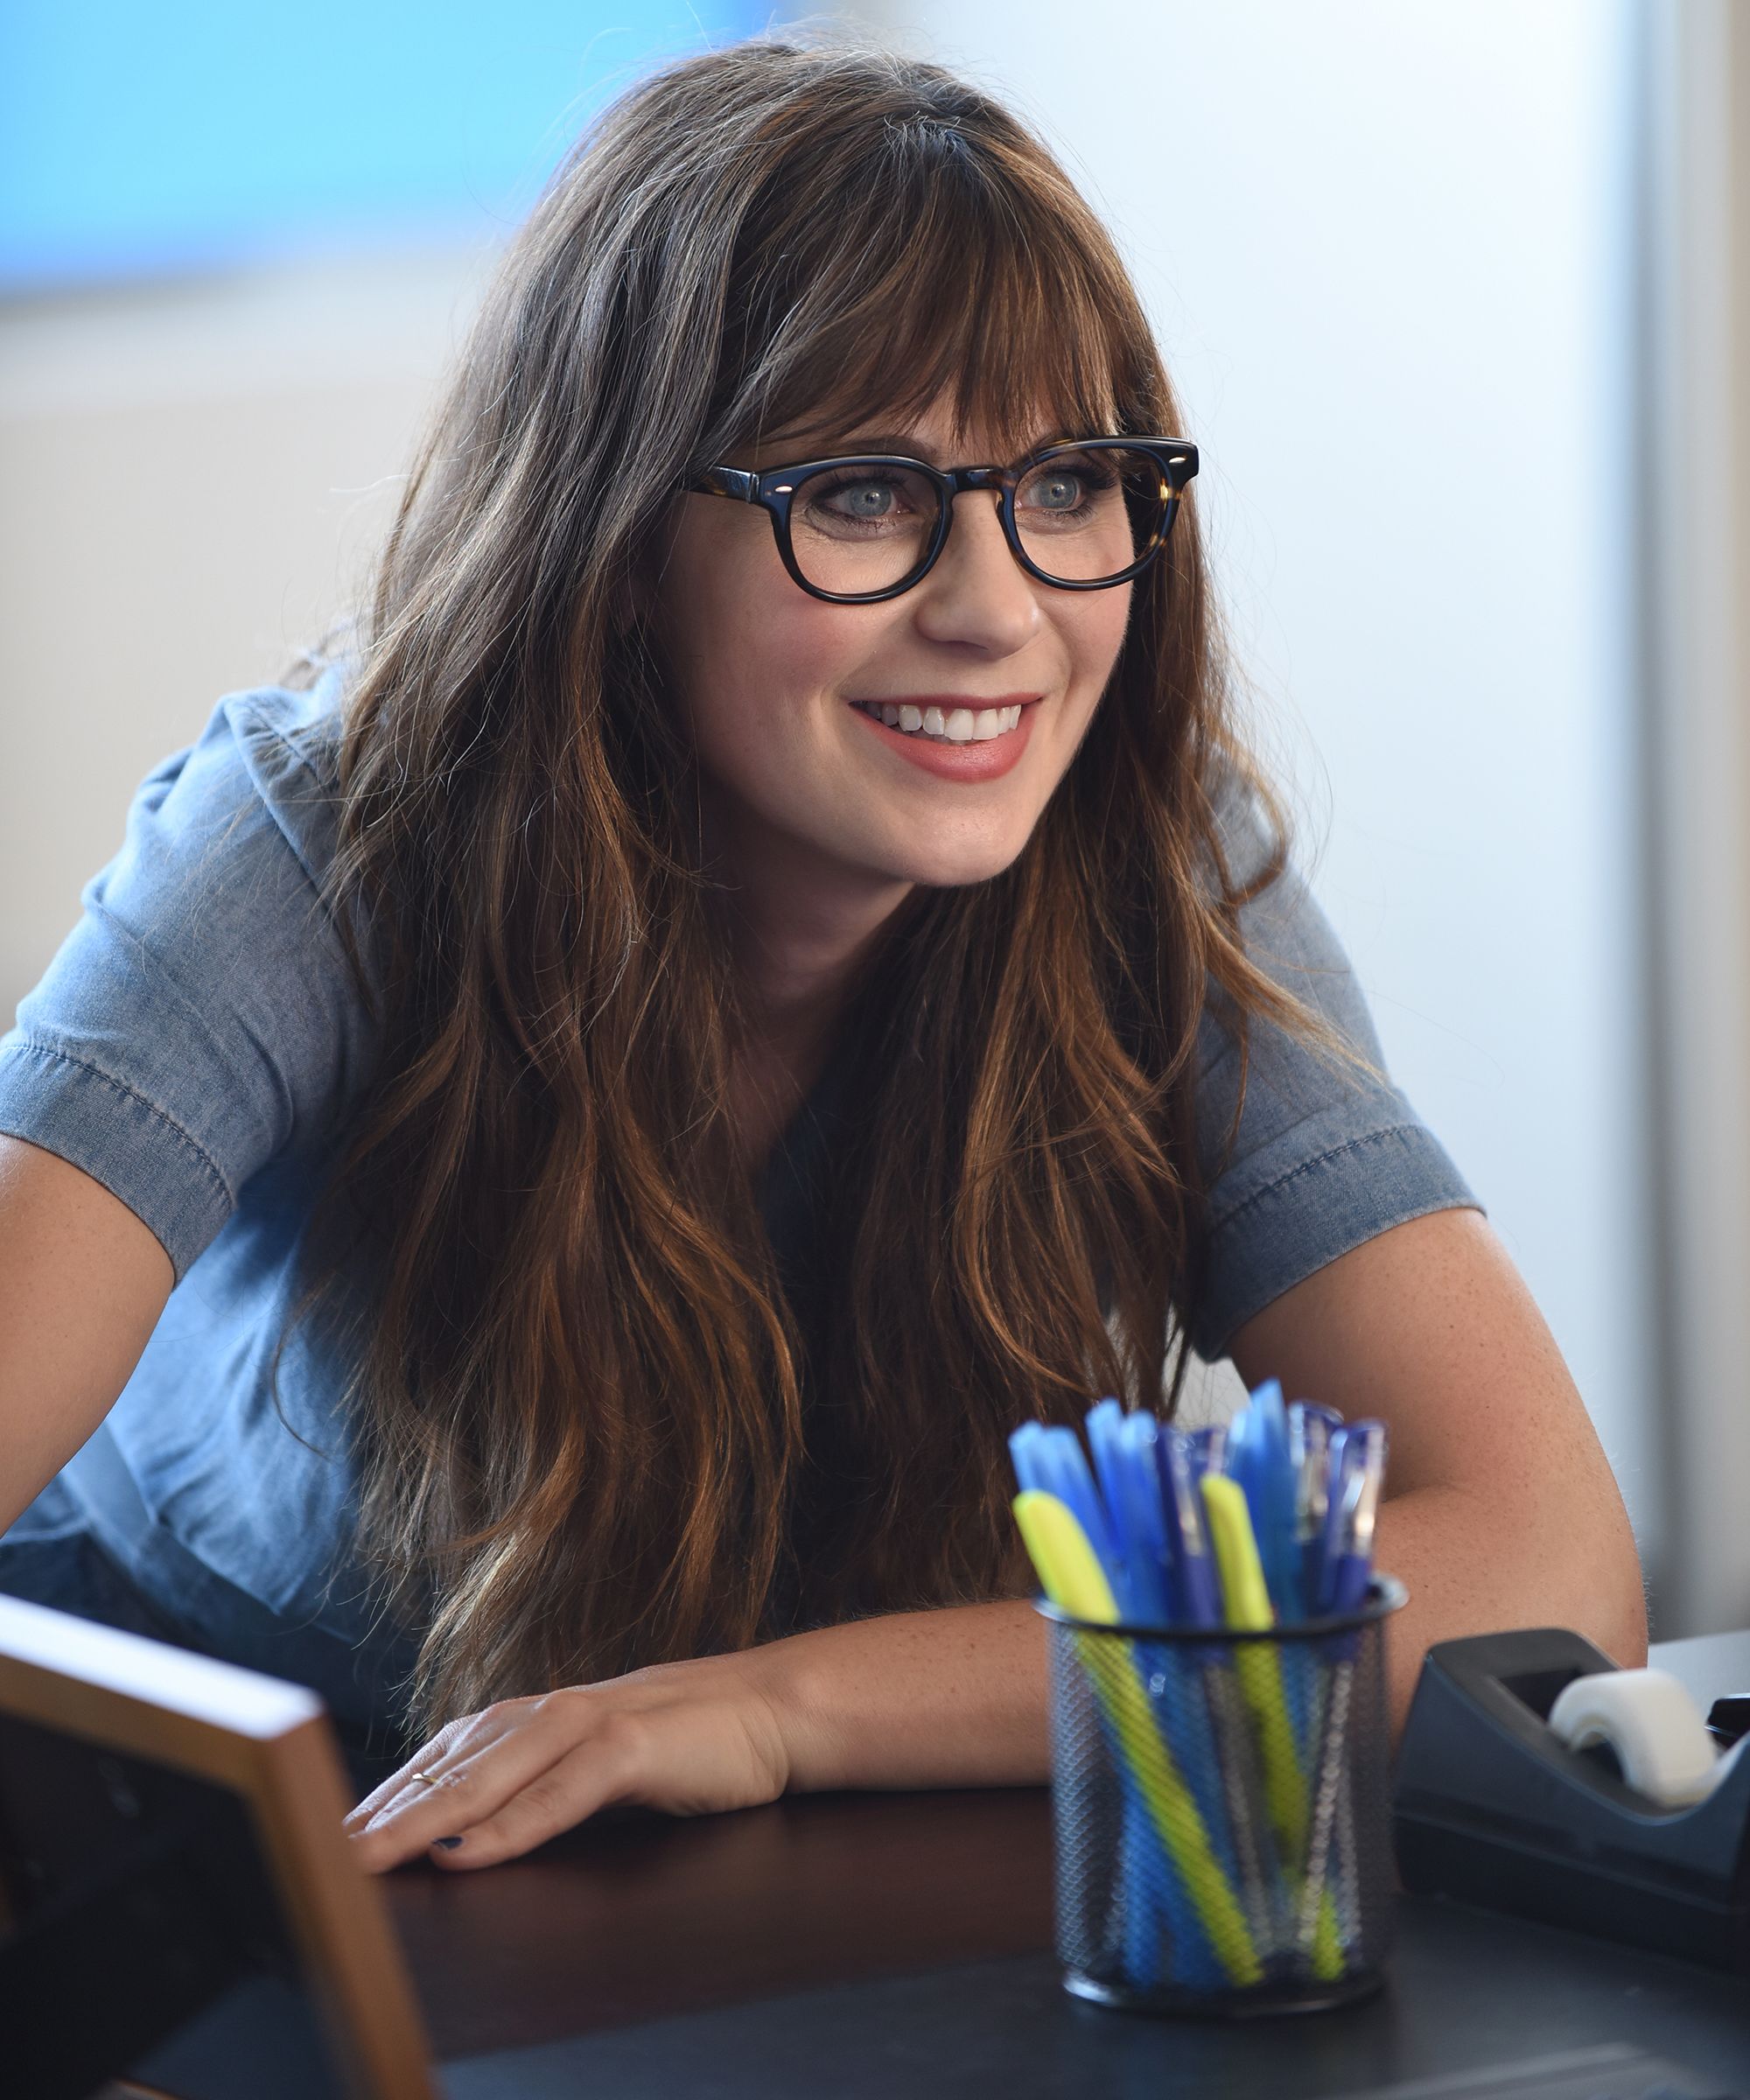
Gender: women